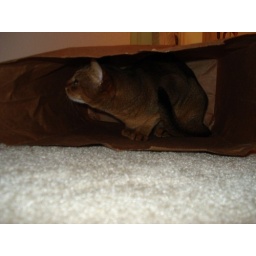
Oxy in a paper bag